Frank Ginda

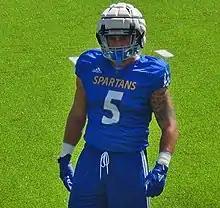
Ginda with San Jose Spartans in 2017

Frank Ginda (born May 26, 1997) is an American professional football linebacker for the Michigan Panthers of the United Football League (UFL). He played college football at San Jose State.